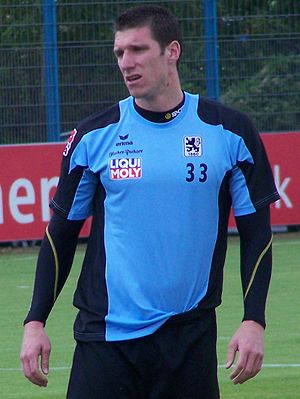
Kenny Cooper
Kenneth Scott Cooper, Jr. er en amerikansk fodboldspiller. Han har gennem karrieren spillet for blandt andet Seattle Sounders FC, Manchester United, FC Dallas, 1860 München, Portland Timbers, New York Red Bulls og Plymouth Argyle.